Territorial evolution of Mexico

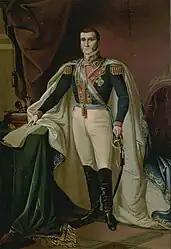
Agustín de Iturbide, first Emperor of Mexico.

Mexico has experienced many changes in territorial organization during its history as an independent state. The territorial boundaries of Mexico were affected by presidential and imperial decrees. One such decree was "the Law of Bases for the Convocation of the Constituent Congress to the Constitutive Act of the Mexican Federation", which determined the national land area as the result of integration of the jurisdictions that corresponded to New Spain, the Captaincy General of Yucatán, the Captaincy General of Guatemala and the autonomous Kingdoms of East and West. The decree resulted in the independence from Spain.